Geology of the Iberian Peninsula

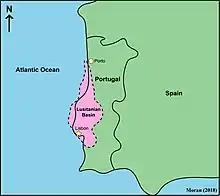
Map of the Lusitanian Basin

The Lusitanian Basin stretches along the mid Portuguese coast with part on land and part off shore. In Sinemurian–Callovian thick layers of carbonates were deposited . Off the northern coast of Portugal is the Porto Basin, also elongated in the north–south direction. Further offshore from this, and also off shore from the west coast of Spain is the Galicia Interior Basin. These basins were formed by rifting in the Late Triassic. Further out to sea off the west coast of Spain is the Galicia Bank, which consists of continental crust, and was formerly attached to the Flemish Cap. The Galicia Bank has limestone and marl deposited in shallow water from the Tithonian age. This is capped by dolomite from the Berriasian age.